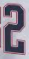
Number: 2